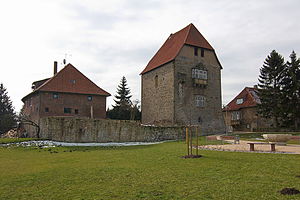
Sachsenhagen
Wasserburg Sachsenhagen
Sachsenhagen er en by og kommune i det nordvestlige Tyskland med 1929 indbyggere, beliggende som administrationssted for Samtgemeinde Sachsenhagen under Landkreis Schaumburg. Denne landkreis ligger i den nordlige del af delstaten Niedersachsen.